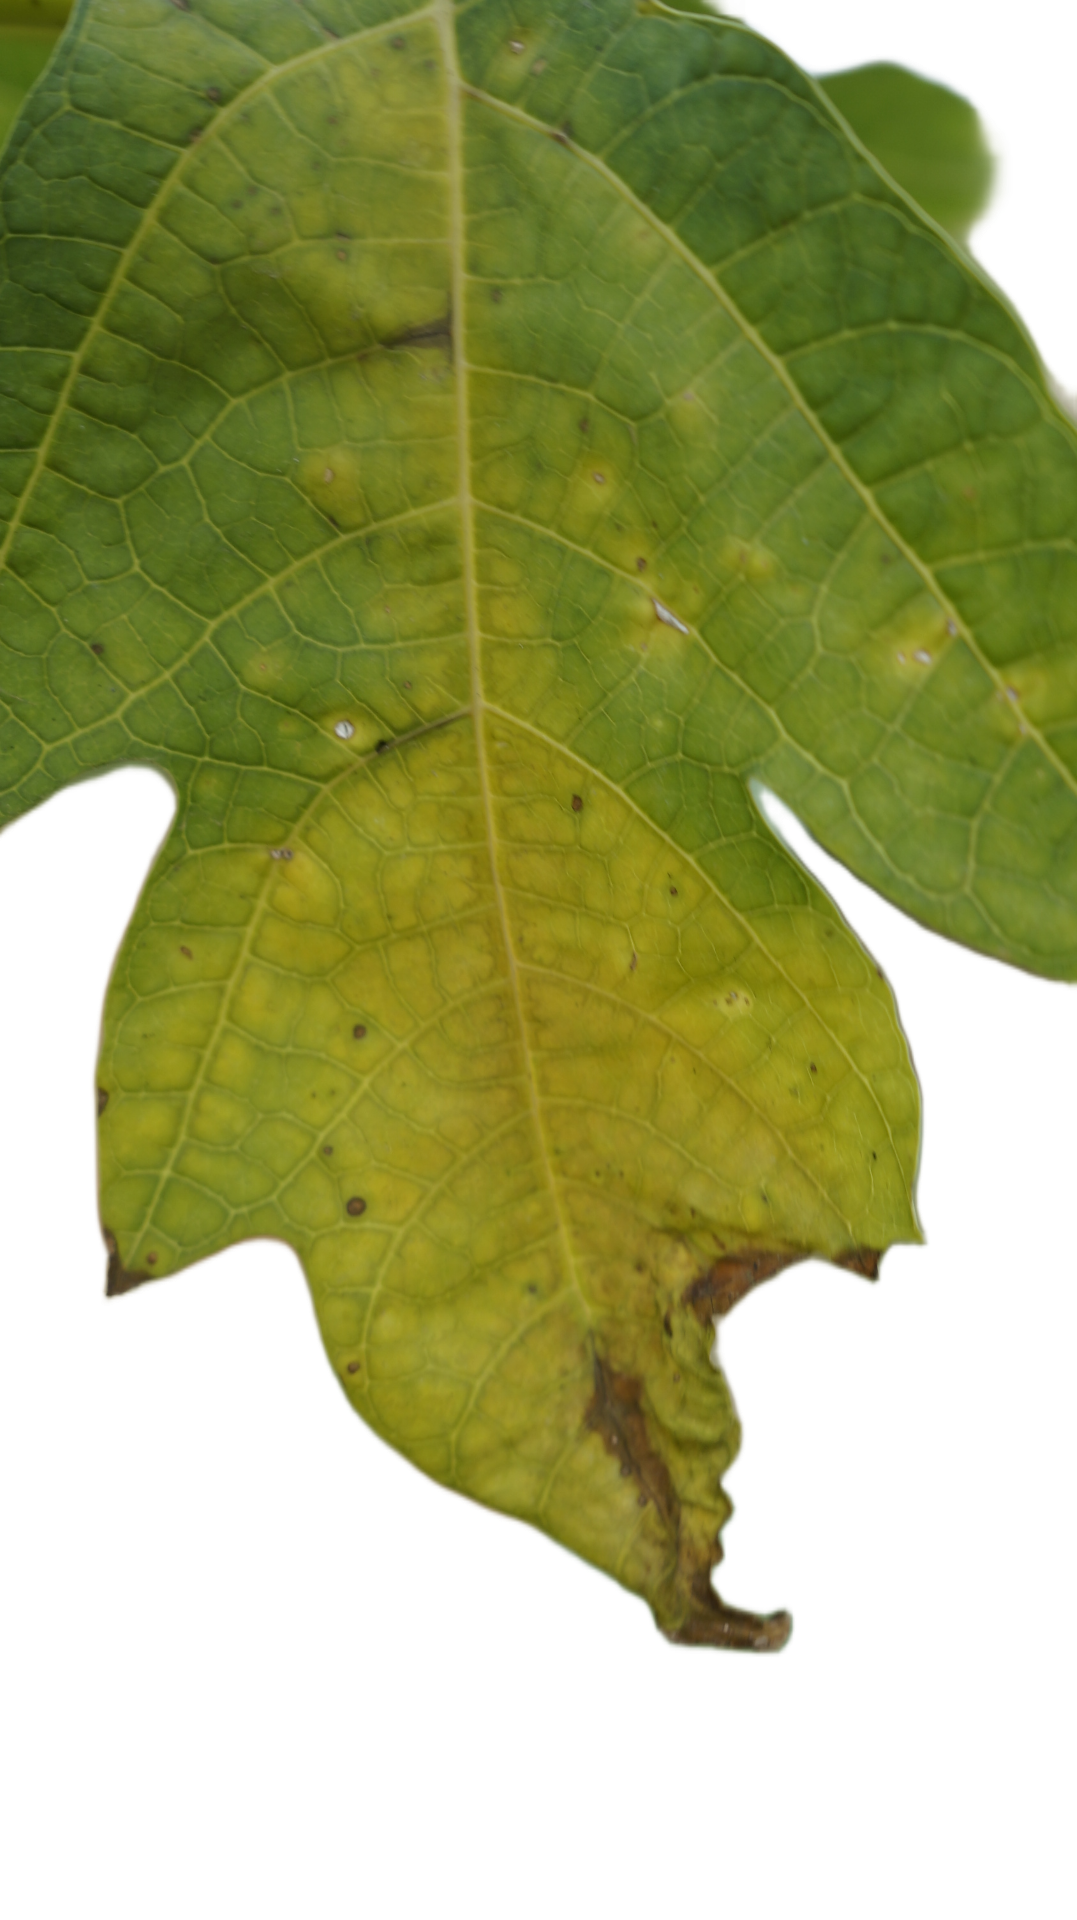
Crop: Papaya
Label: Bacterial_Blight